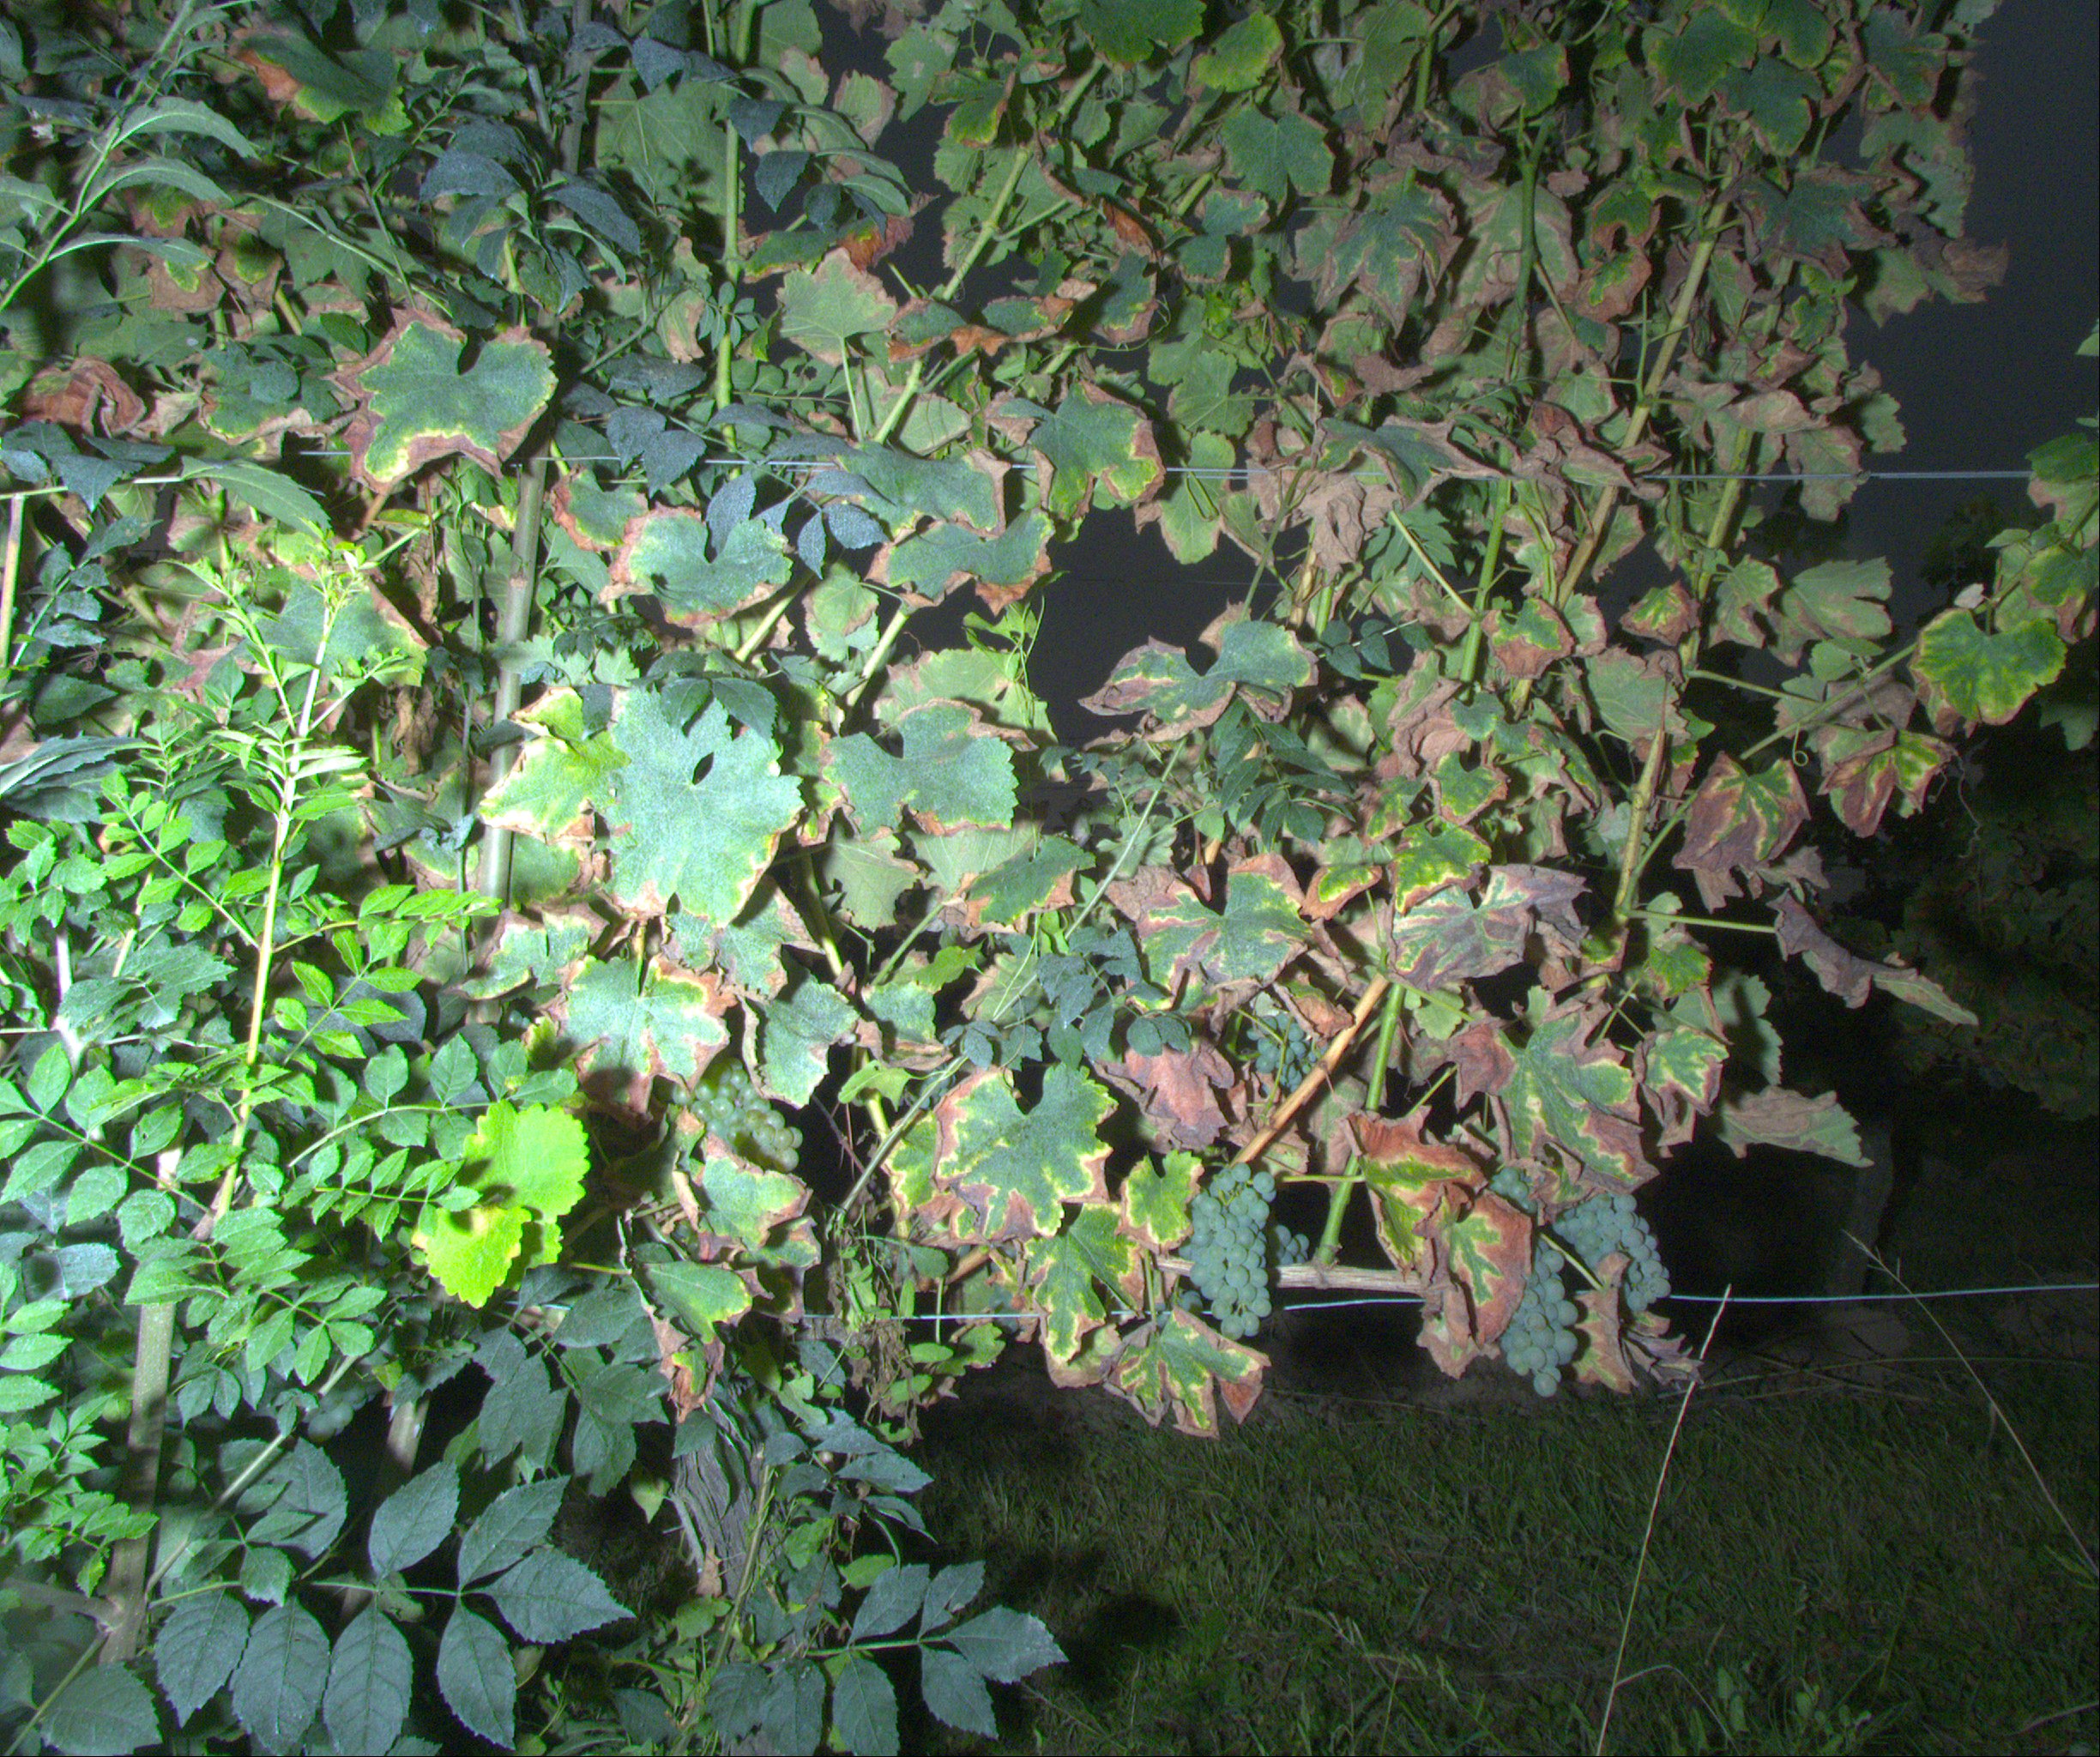
Grape variety: sauvignon-blanc
Disease: esca